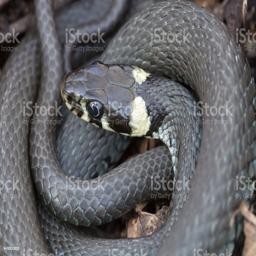
Animal: snakes